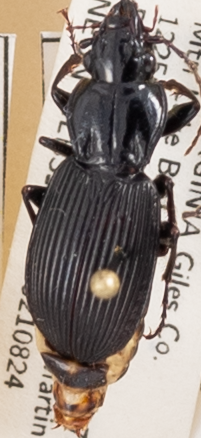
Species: Pterostichus lachrymosus
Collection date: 2021-08-24 04:00:00
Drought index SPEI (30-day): -0.262
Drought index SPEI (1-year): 0.03
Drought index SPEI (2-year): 1.106